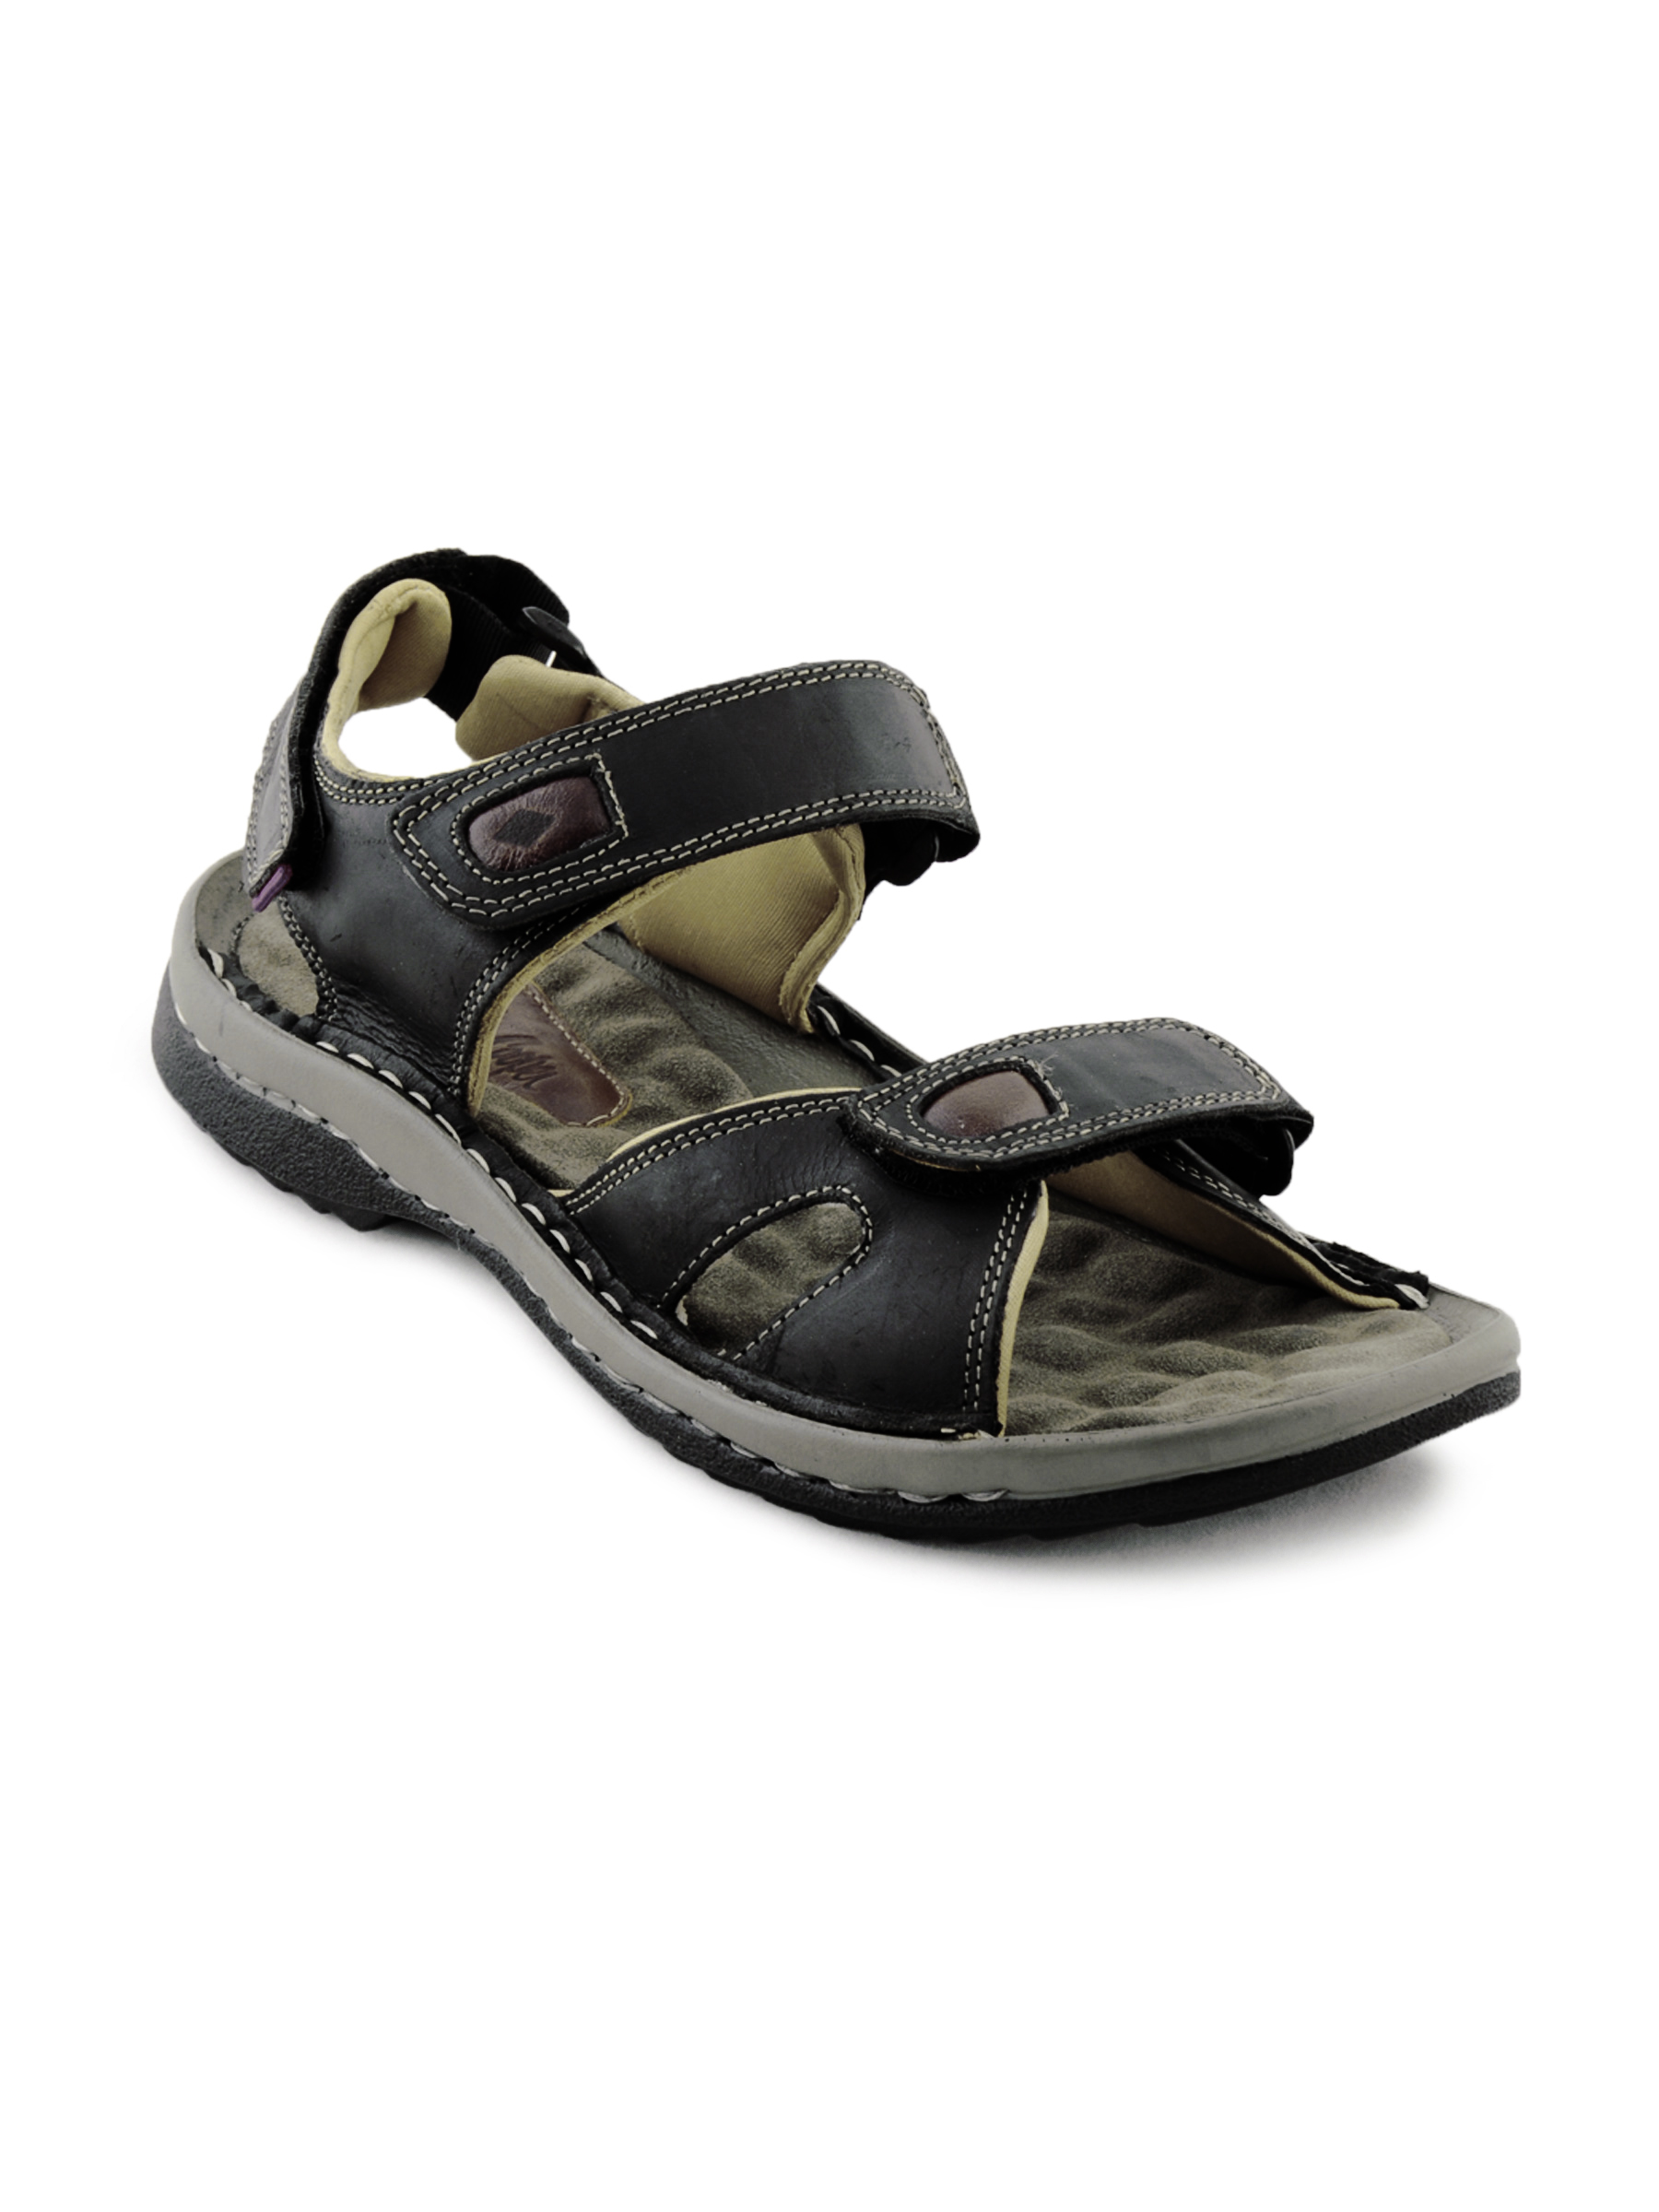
Lee Cooper Men Casual Black Sandals
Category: Footwear / Sandal / Sandals
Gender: Men
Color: Black
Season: Spring 2012
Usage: Casual